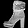
Label: Ankle boot